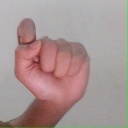
अक्षर: घ